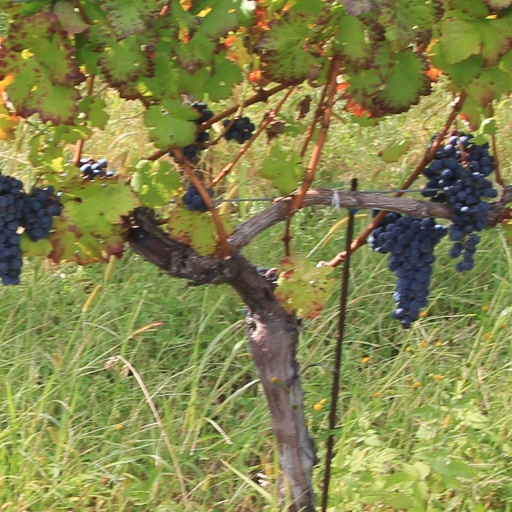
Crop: grape